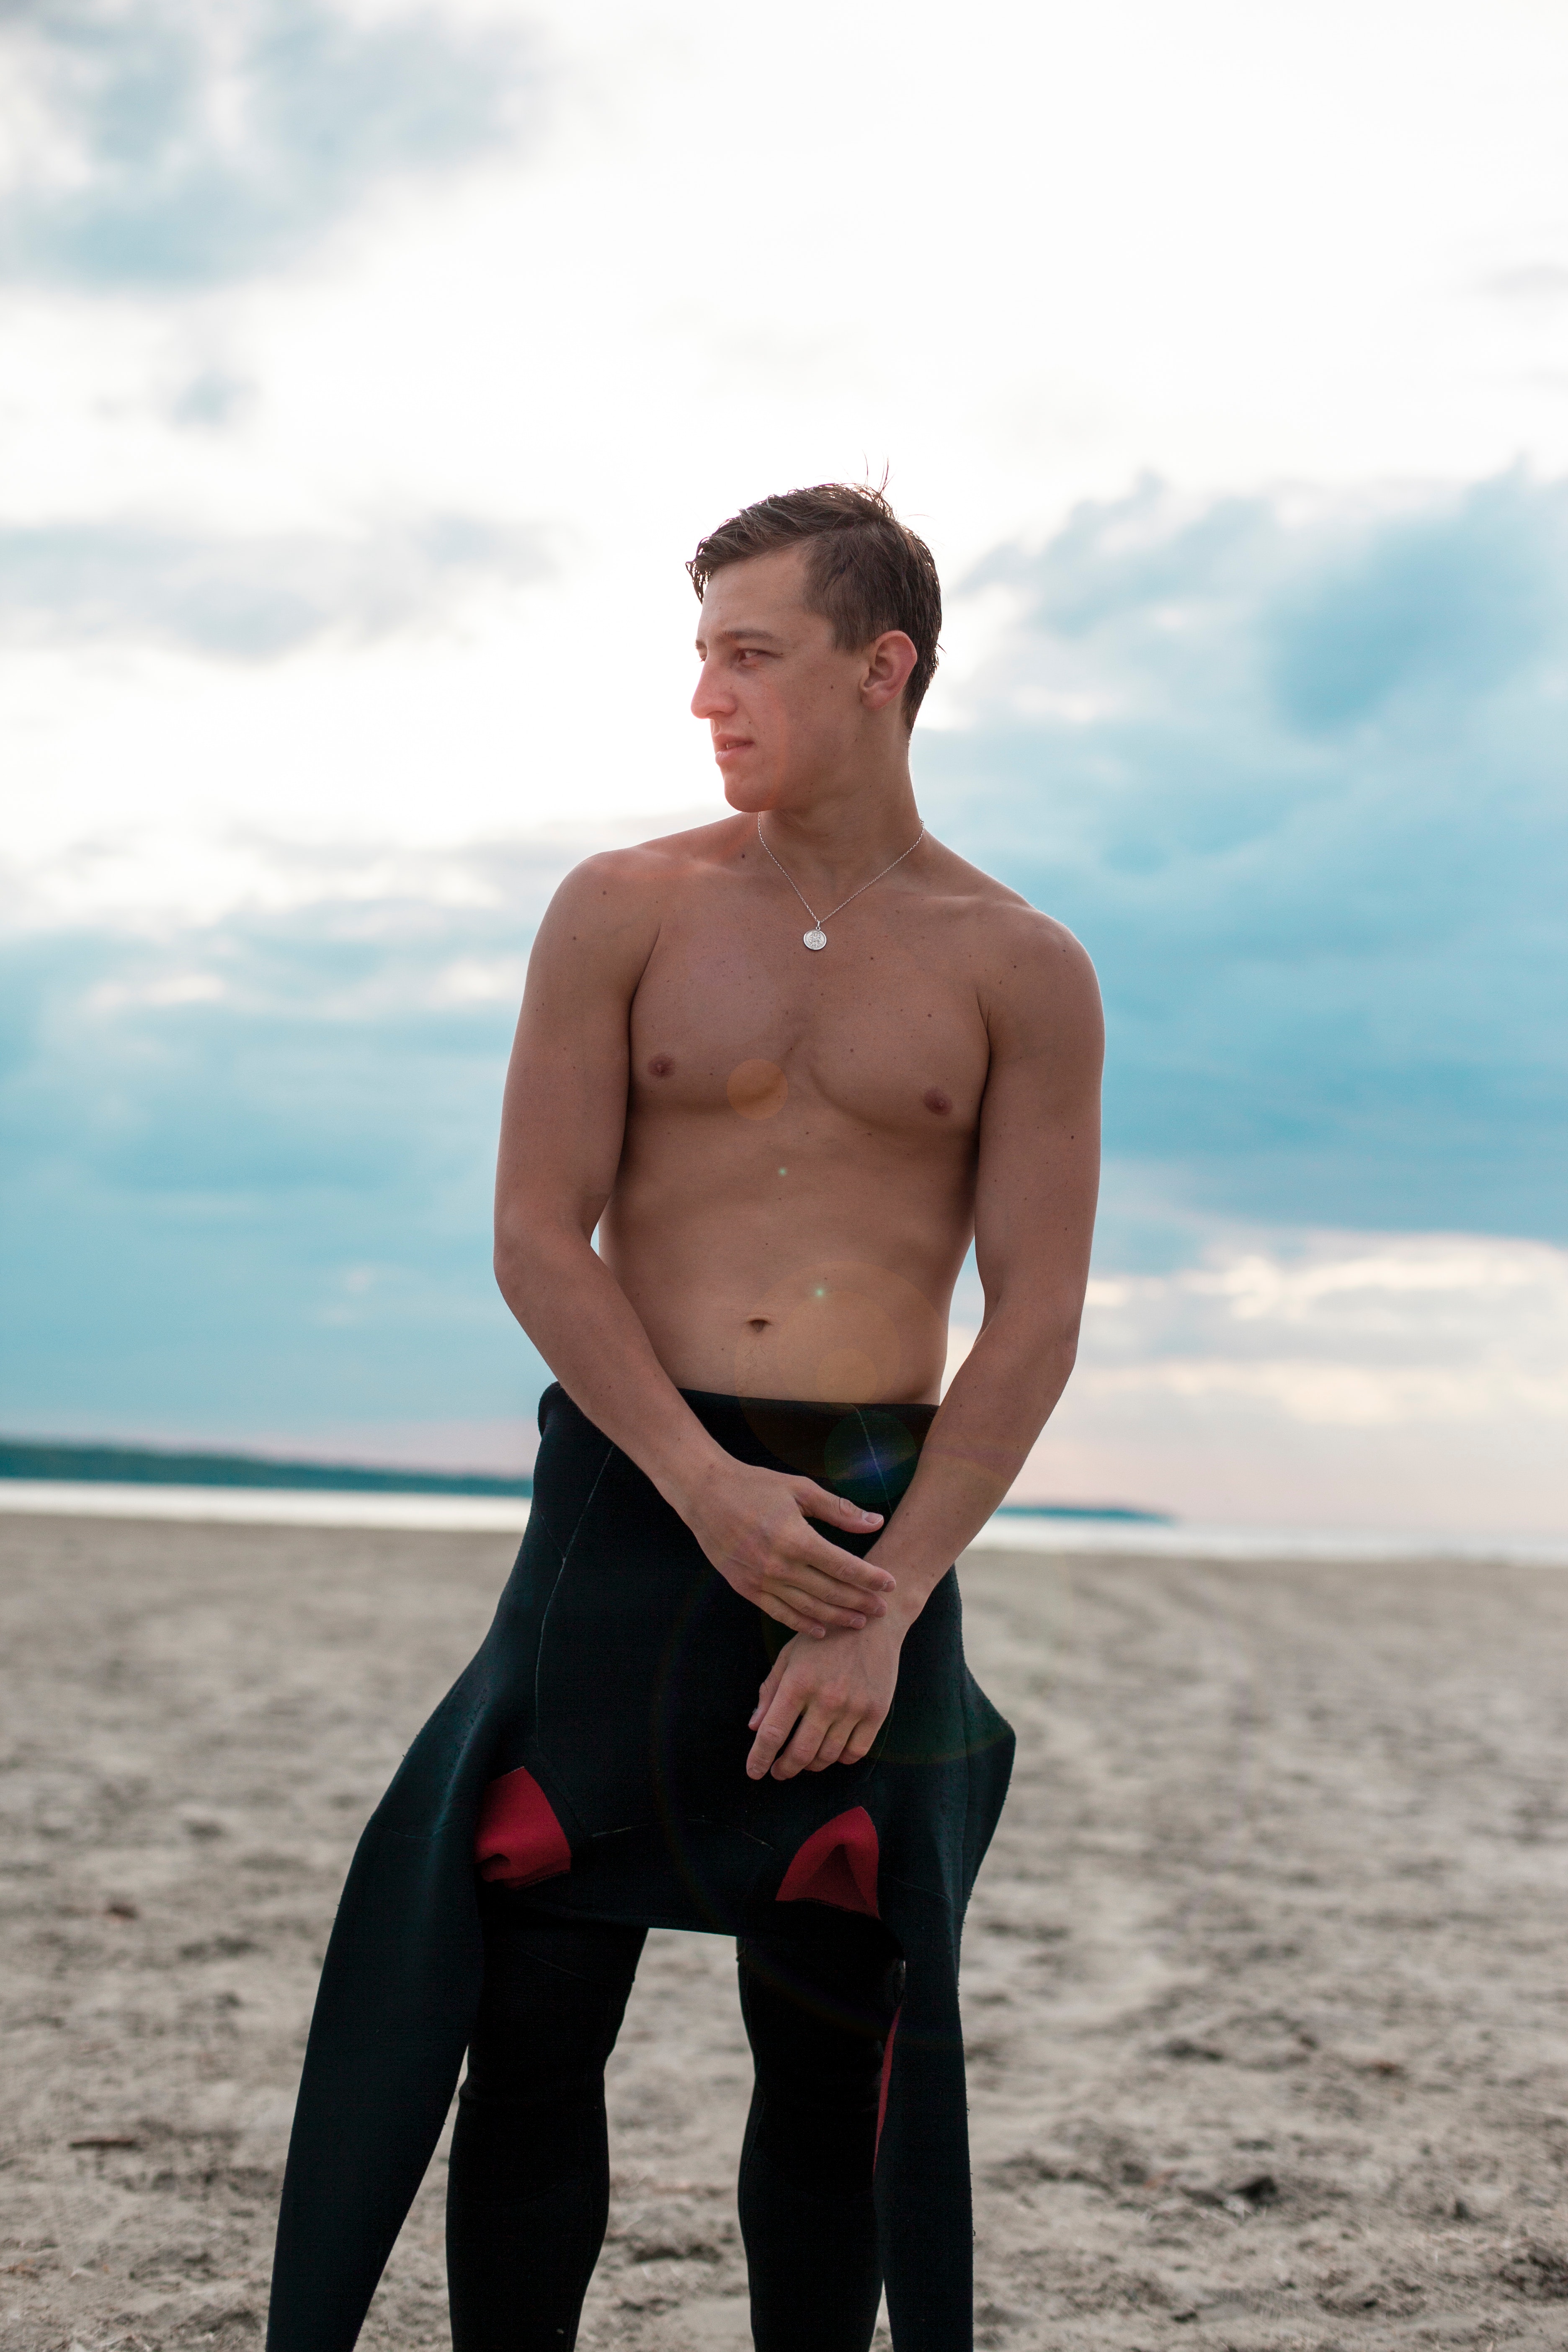
Barechested, muscle, standing, beach, wetsuit, vacation, human, summer, leg, personal protective equipment, sea, photography, chest, recreation, trunks, ocean